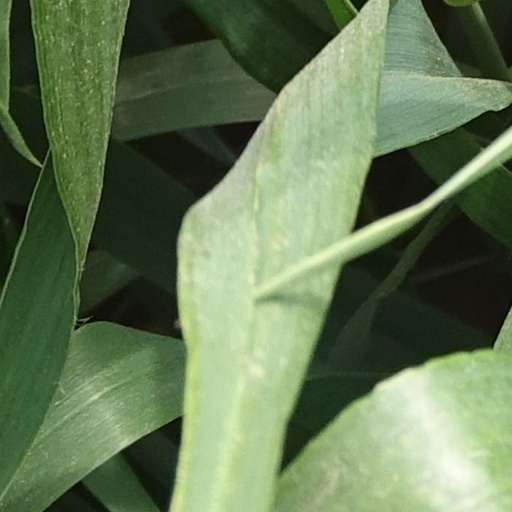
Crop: wheat